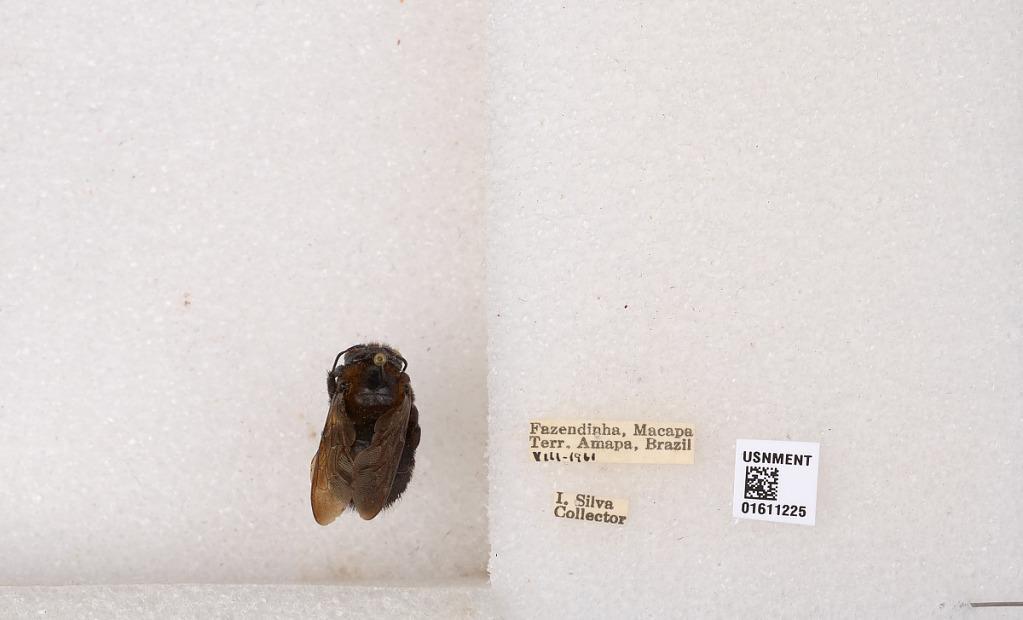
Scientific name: Xylocopa
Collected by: Sichel
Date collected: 1961-8-1
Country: Brazil
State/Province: Amapa
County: Macapa
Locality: Fazendinha